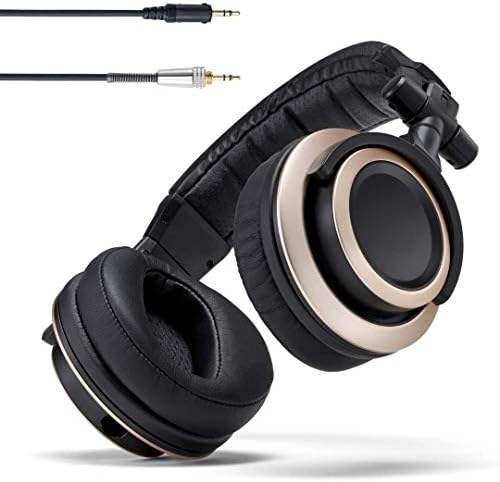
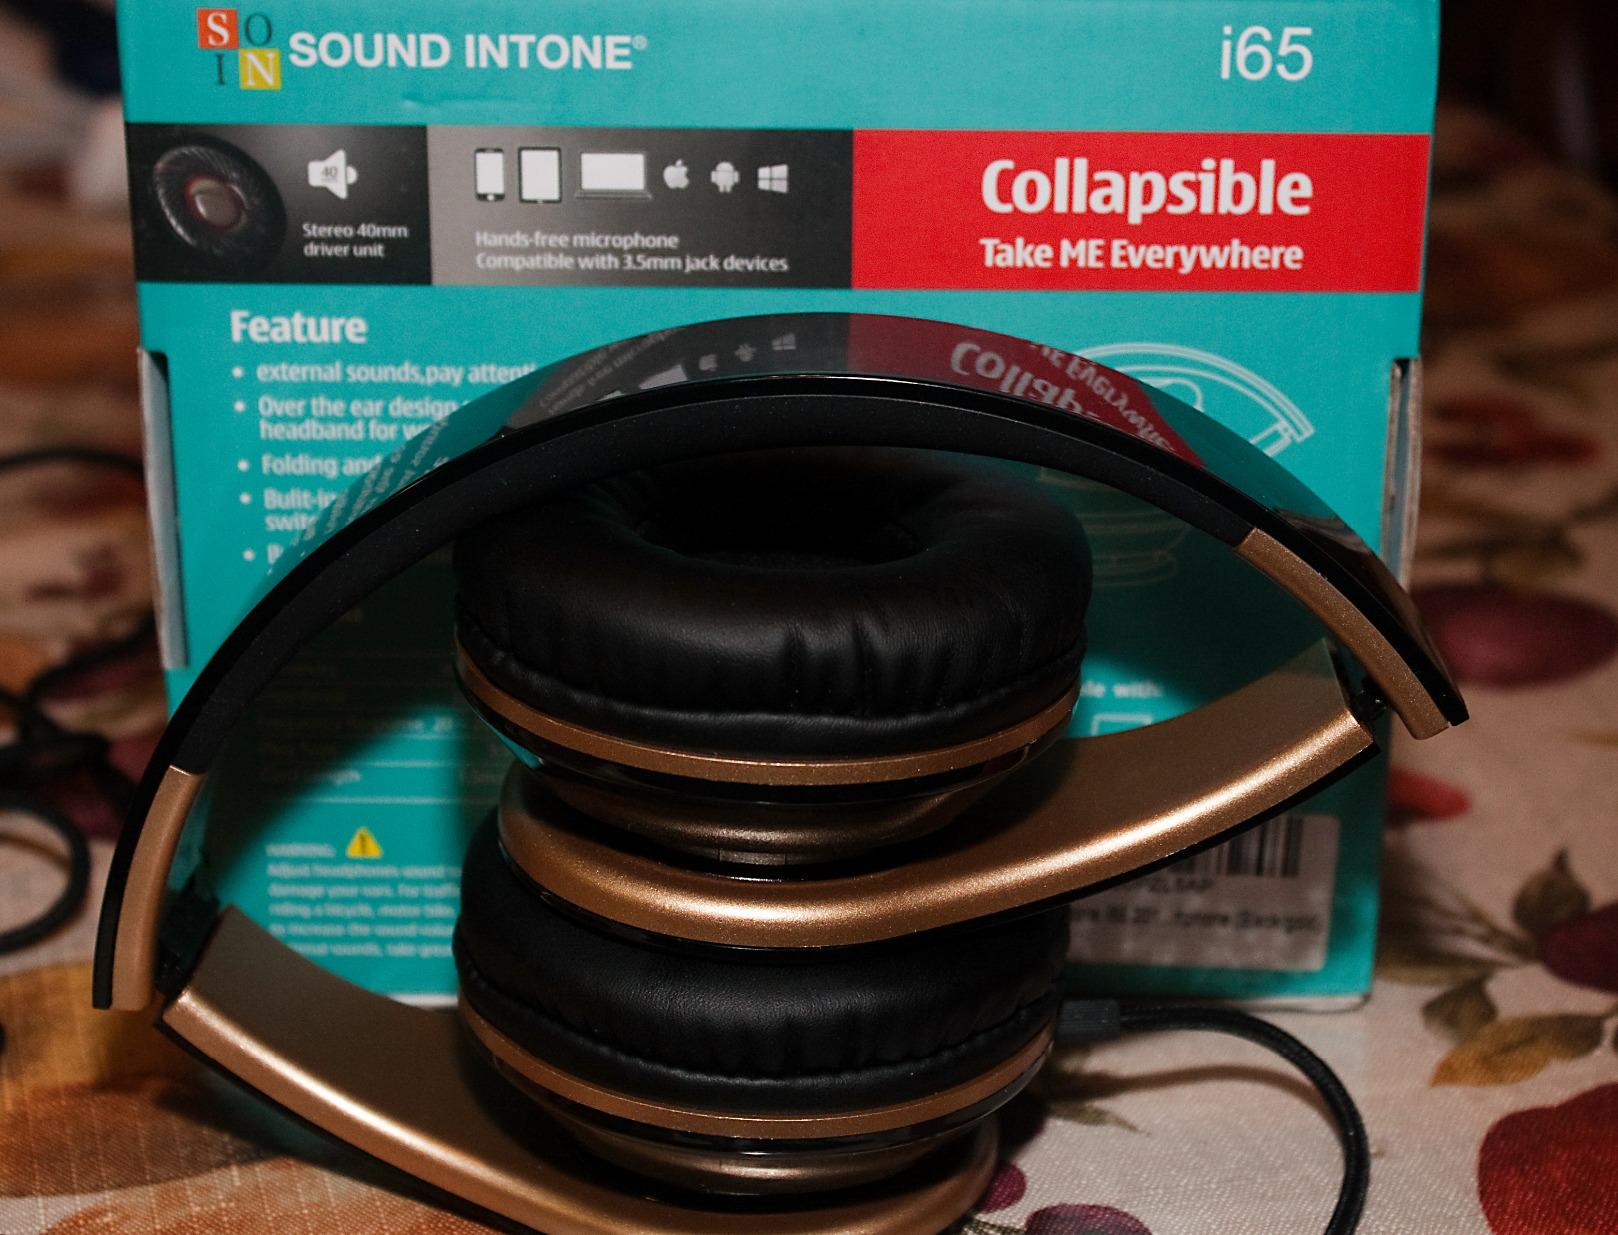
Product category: headphones
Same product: no